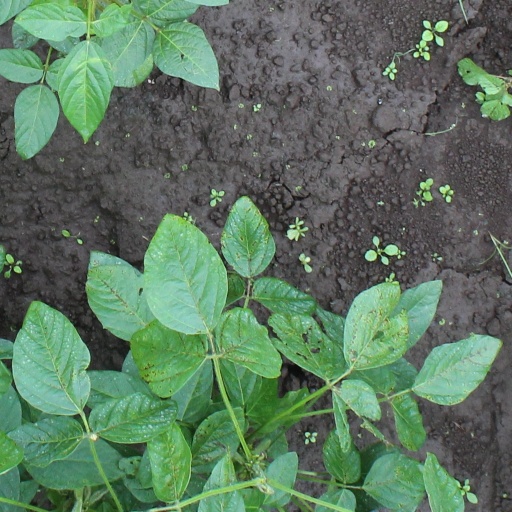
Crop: soybean